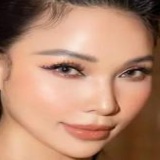
diễn viên Diệp Lâm Anh